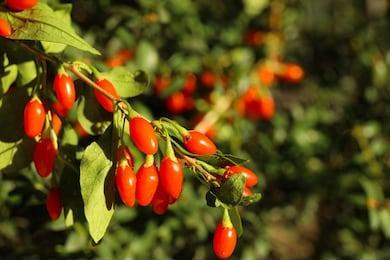
Label: others